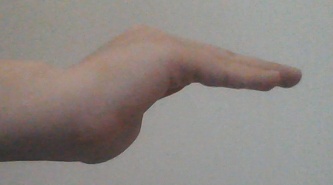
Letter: haa